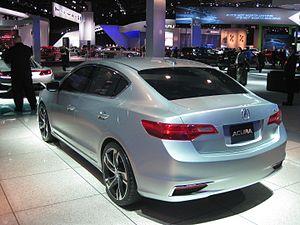
L'Acura ILX est une automobile compacte produite par Acura depuis 2012. Elle est basée sur la neuvième génération de la Honda Civic.